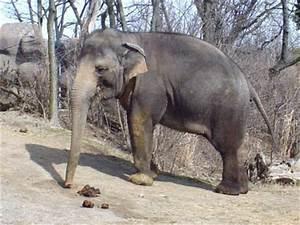
elephant